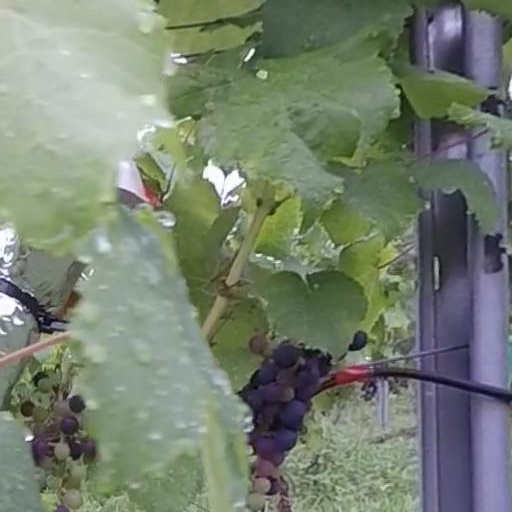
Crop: grape